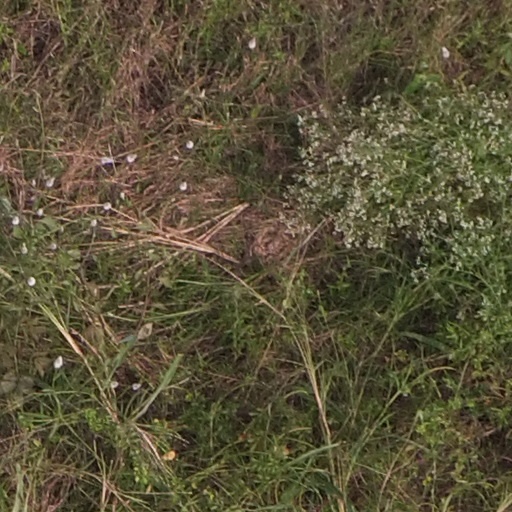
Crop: maize; corn